United Nations Security Council Resolution 316

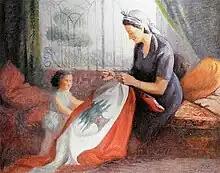
Lebanon flag

United Nations Security Council Resolution 316, adopted on June 26, 1972, after reaffirming previous resolutions on the topic, the Council condemned Israel's "deploring acts of violence" and called upon Israel to abide by the previous resolutions and desist from further violating the sovereignty and territorial integrity of Lebanon. The resolution went on to express the desire that all Lebanese and Syrian military personnel abducted by Israel be released in the shortest time possible and declared that if the above-mentioned steps were not taken the Council would reconvene to consider further action.